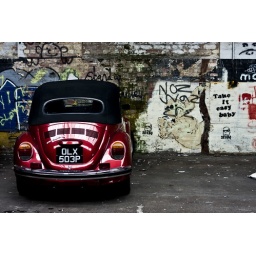
Found this capture in a quiet car park in Chester... the street art there was fantastic!